Shamshad Akhtar

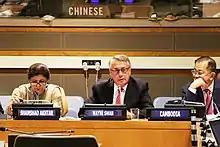
Akhtar, on far left, chairing the 2030 Agenda for Sustainable Development

Akhtar started her career in 1980 with the Planning Commission in Islamabad but moved few months later to work with the World Bank's Resident Mission in Pakistan as a country economist. She left in 1986 for a year-long sabbatical to attend John F. Kennedy School of Government at Harvard University as a postdoctoral researcher under the Fulbright Program.